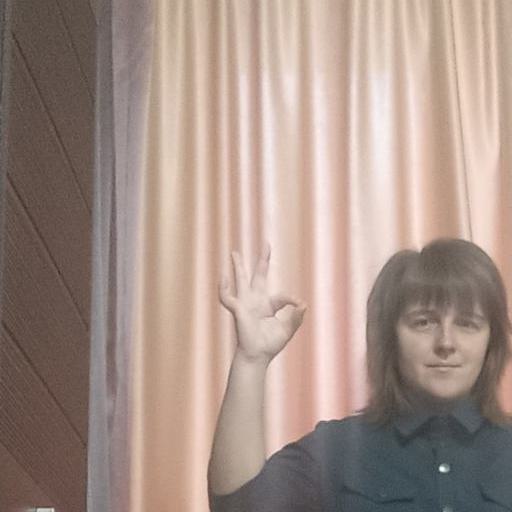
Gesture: ok